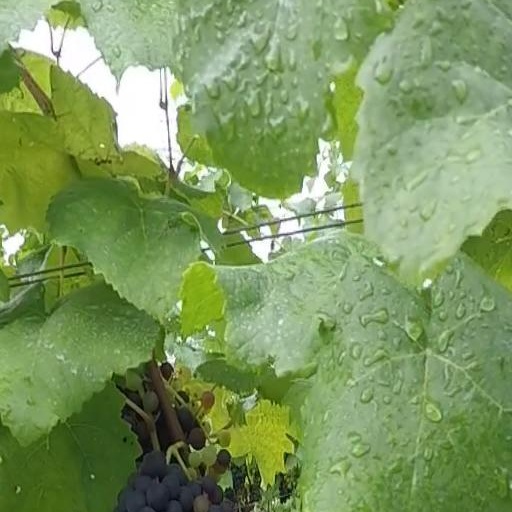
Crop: grape